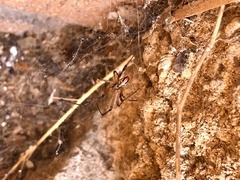
Species: Lactrodectus_hesperus